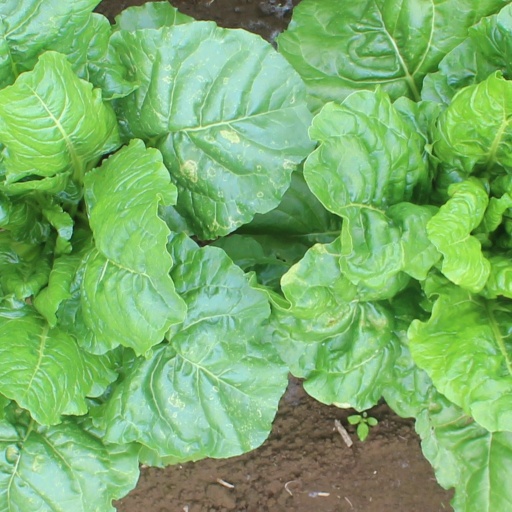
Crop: sugar beet